2008 Michigan Wolverines football team

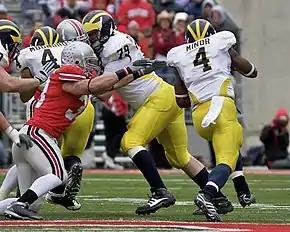
James Laurinaitis chases Brandon Minor during the 2008 Michigan – Ohio State rivalry game

For their final game of the season, the Wolverines traveled to Columbus, Ohio to take on their bitter rival the Ohio State Buckeyes for the 105th time in the rivalry (see Michigan-Ohio State rivalry). The Buckeyes scored first when Chris Wells ran in a 59-yard TD. The Buckeyes made it 14-0 when Brian Hartline caught a 53 yard long bomb for another TD just after the start of the second quarter. Michigan got their only points of the game when Brandon Minor ran in a 1-yard TD near halftime.